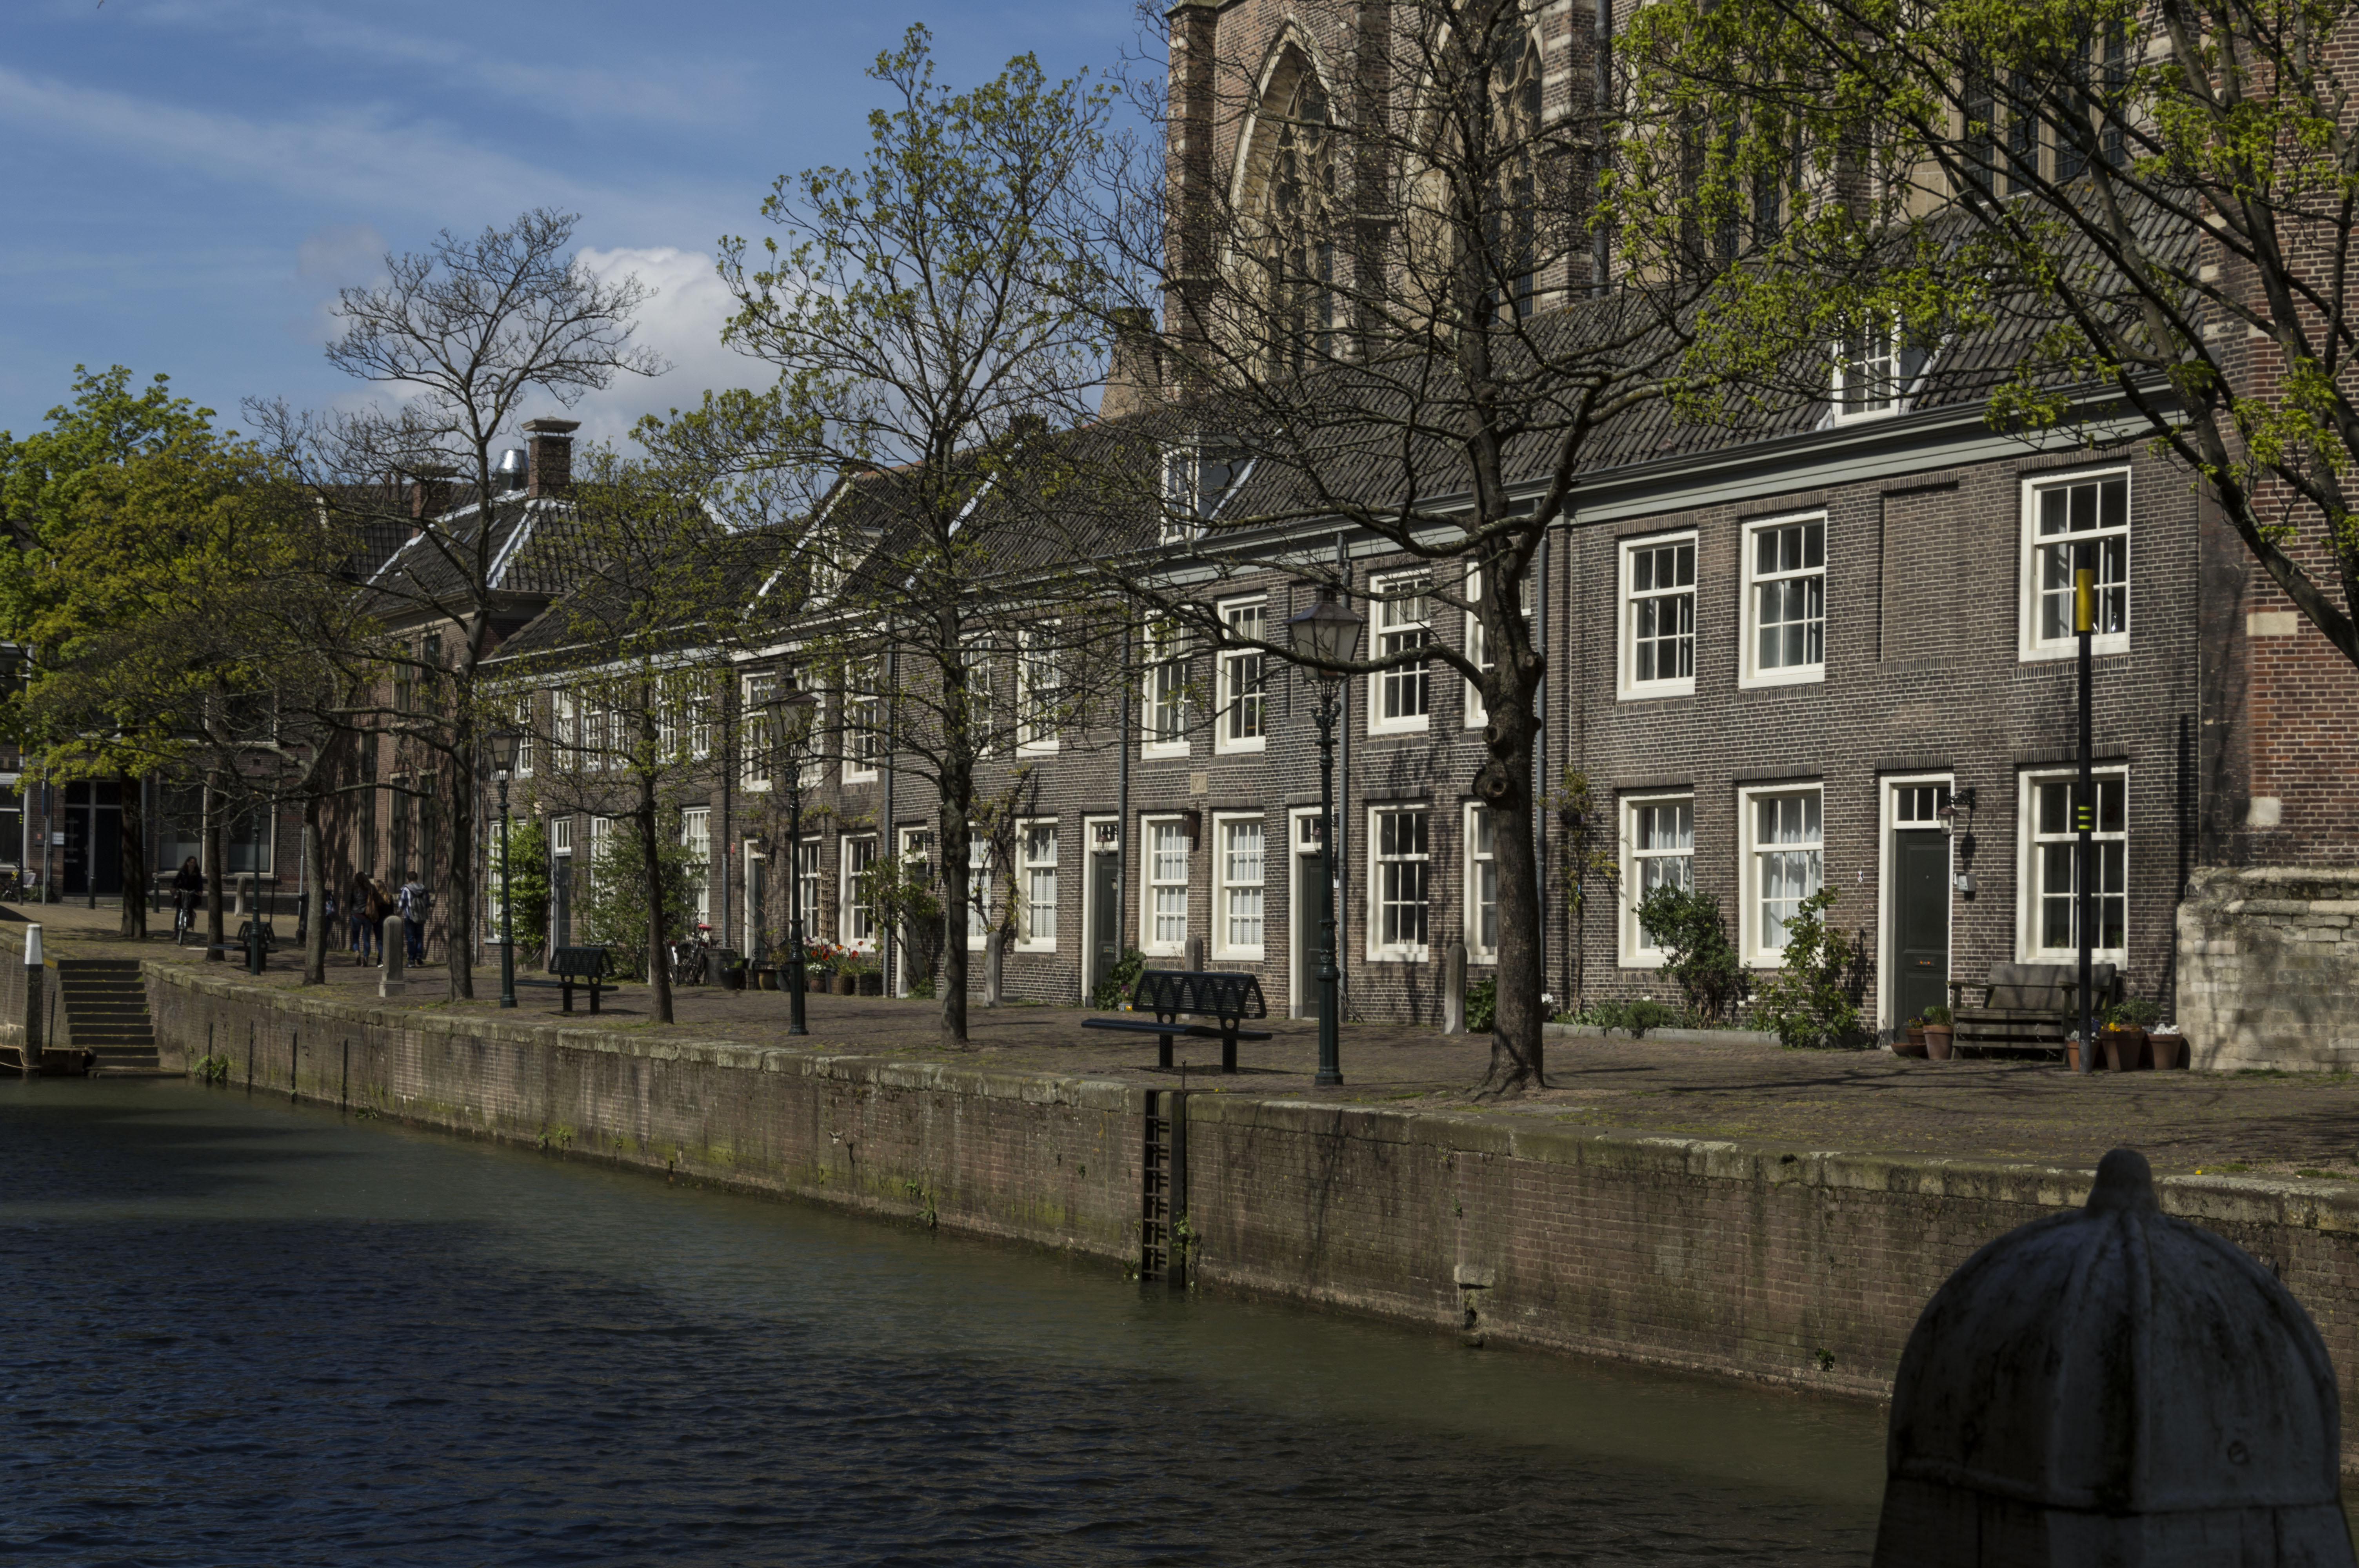
tree, outdoor, architecture, photography, house, van, building, home, urban, canal, photo, nikon, historic, waterway, holland, nederland, netherlands, dutch, outdoorphotography, picture, photograph, fotos, foto, fotografie, estate, urbanphotography, geheugen, paulvandevelde, pdvandevelde, padagudaloma, landschapsfotografie, dordrecht, stadsfotografie, grotekerk, onzelievevrouwekerk, nederlandinfotos, historisch, stadswandeling, architectuur, pvdvfotografie, pdvandeveldedordrecht, diep, rondjedordt, dedordtevaer, voorstraathaven, pottenkade, dutchphotography, nederlandsefotografie, dutchphotogaraphy, totallydutch, fotografienederland, hollandsefotografie, fotografieholland, dordtmonumenteel, fotosdordrecht, fotosvandordrecht, erfgoedcentrumdiep, openmonumentendag, fotovandeweek, dordrechtmonumenteel, neighbourhood, urban area, residential area